Tom Roger Aadland

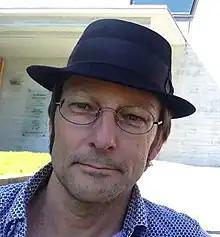

Born in Haugesund on 26 April 1964, Aadland grew up in Vikebygd in Vindafjord. He graduated in classical guitar and instrumental pedagogy from in 1987. He resides in Oslo.